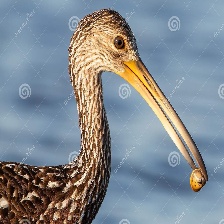
Species: LIMPKIN
Scientific name: ARAMUS GUARAUNA